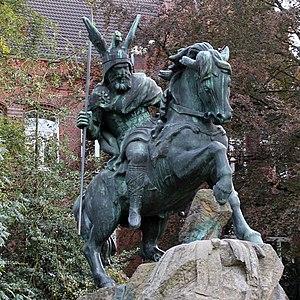
Widukind, également connu sous le nom Widuking ou Wittekind, est un chef des Saxons et le principal adversaire du roi franc Charlemagne pendant la guerre des Saxons de 777 à 785.